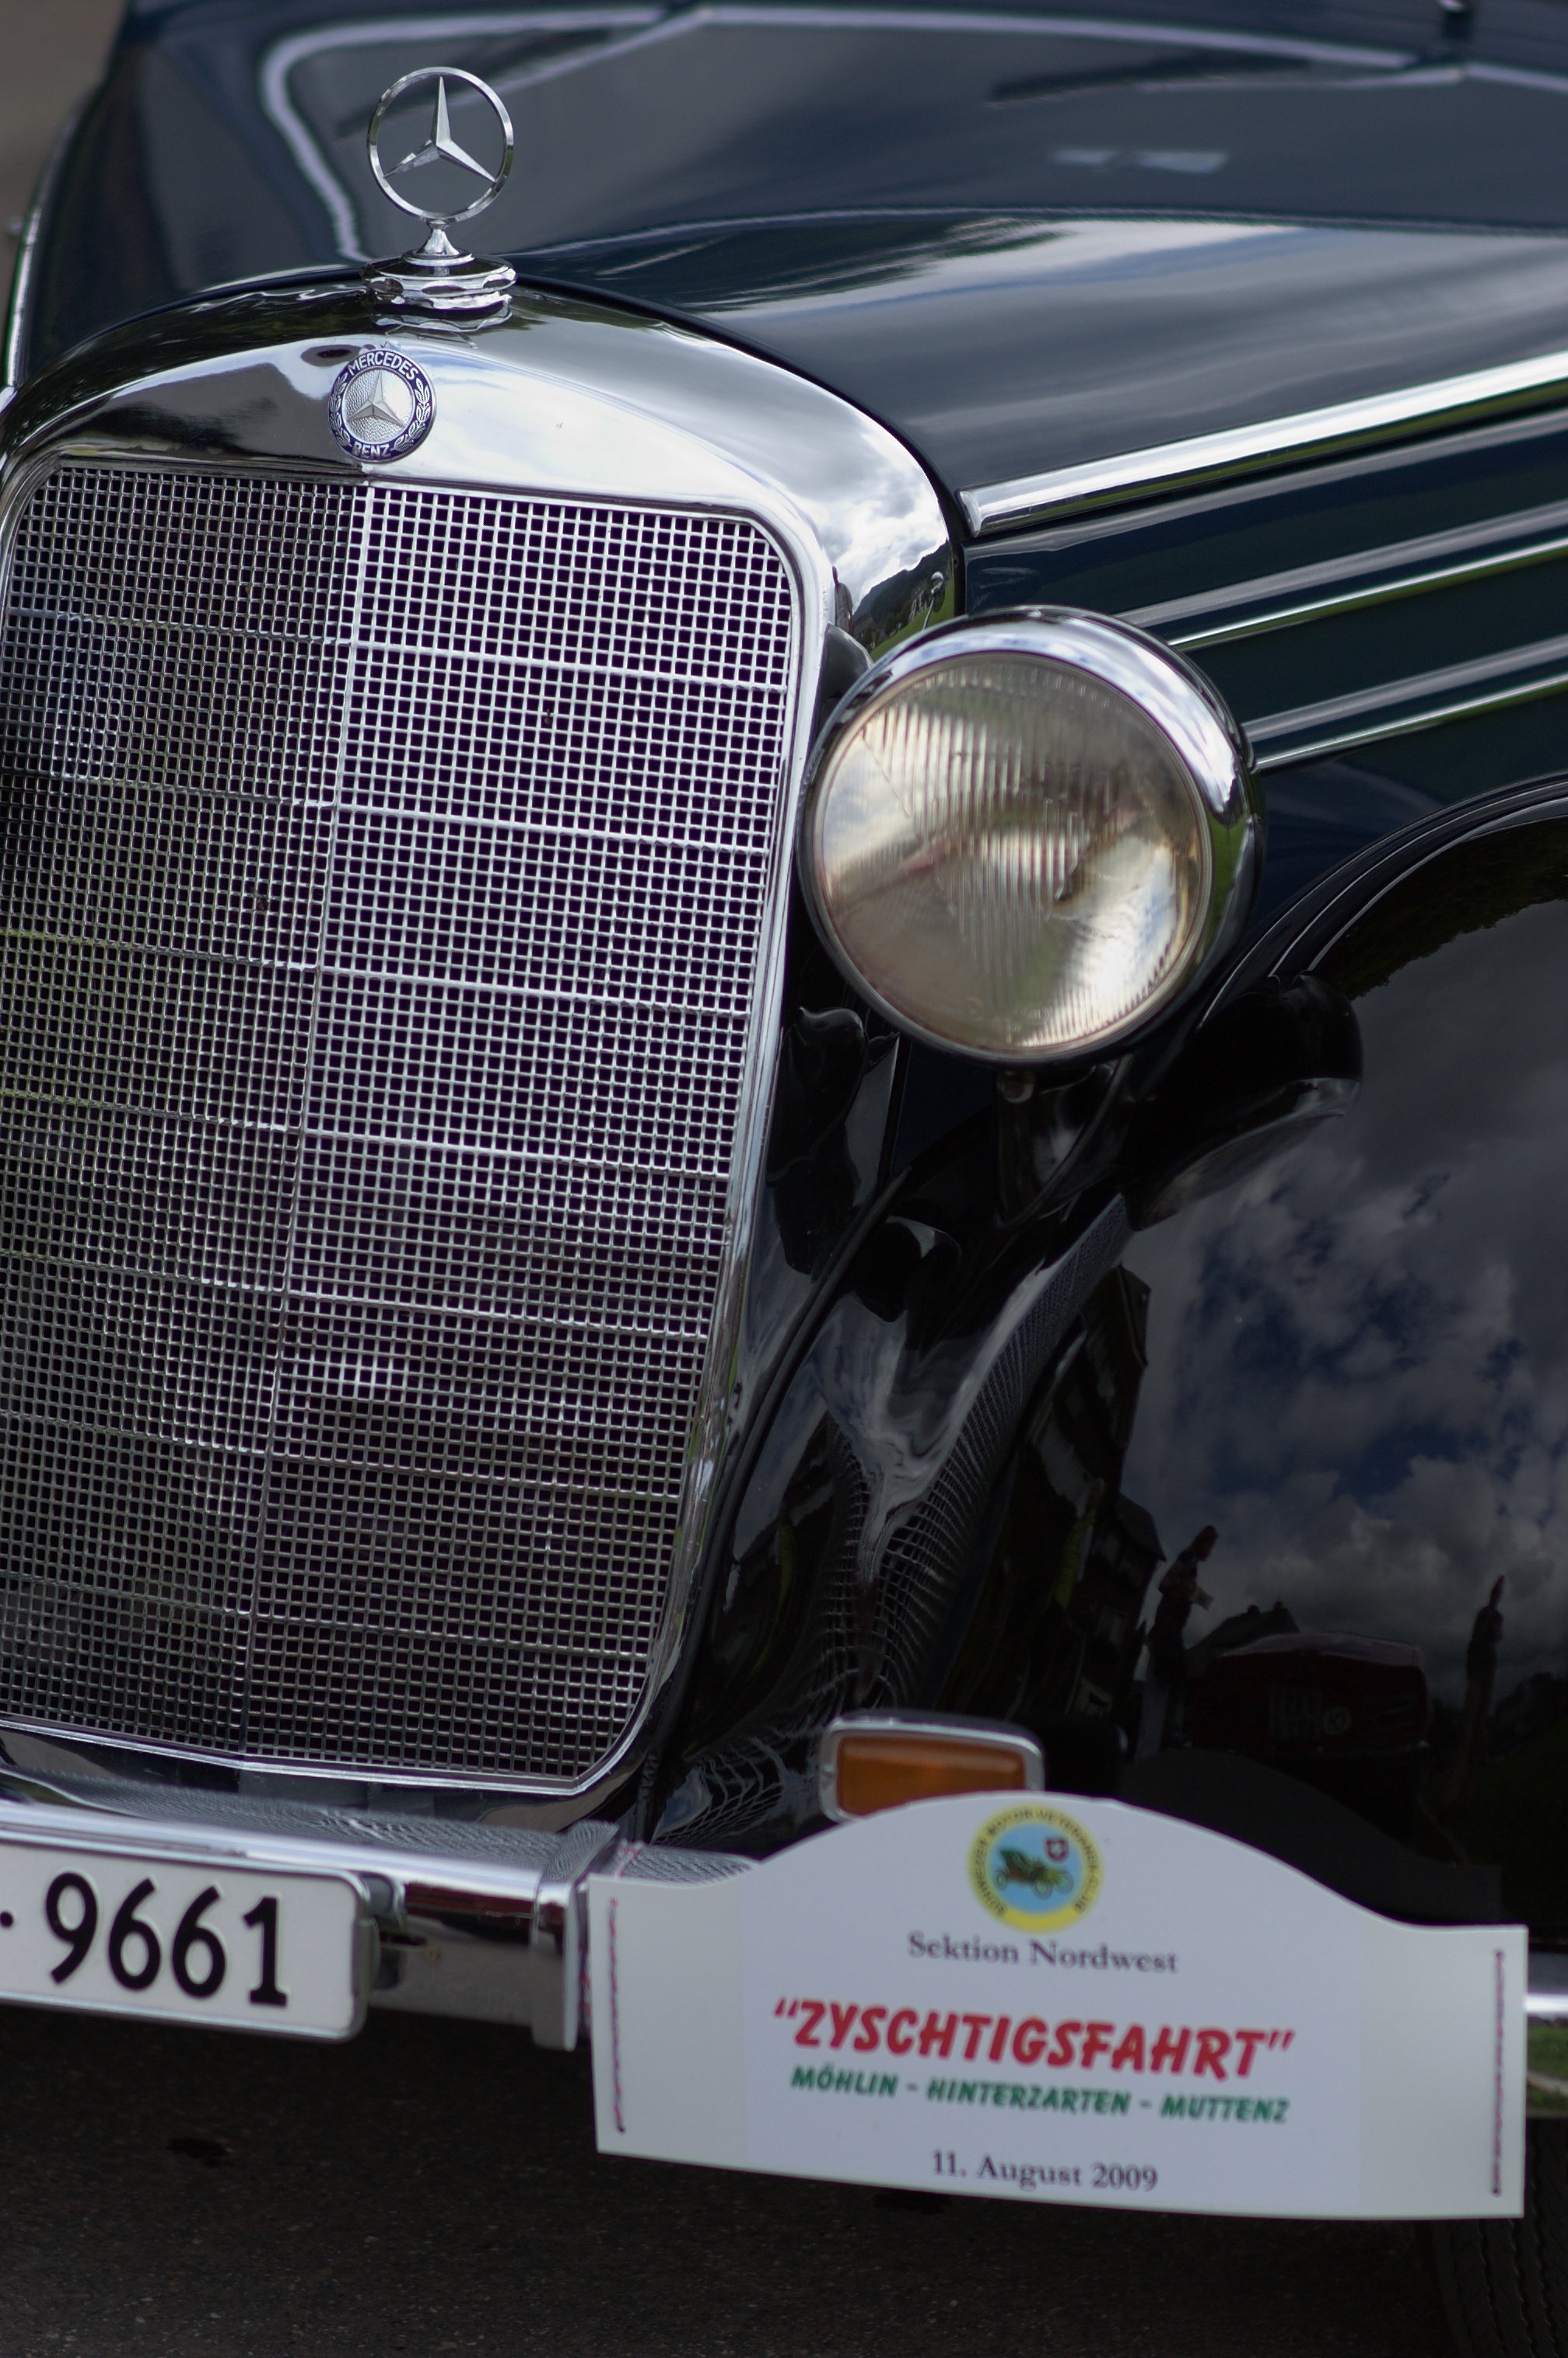
car, vehicle, grille, motor vehicle, vintage car, blackforest, sedan, rawtherapee, germany, deutschland, walimex, samyang, pentax, schwarzwald, badenwrttemberg, classic, 85mm, convertible, lenstagged, steffenzahn, k100d, justpentax, iamflickr, 85mmf14, walimex85mm, walimexpro8514if, hinterzarten, zyschtigsfahrt, antique car, land vehicle, automobile make, automotive exterior, luxury vehicle